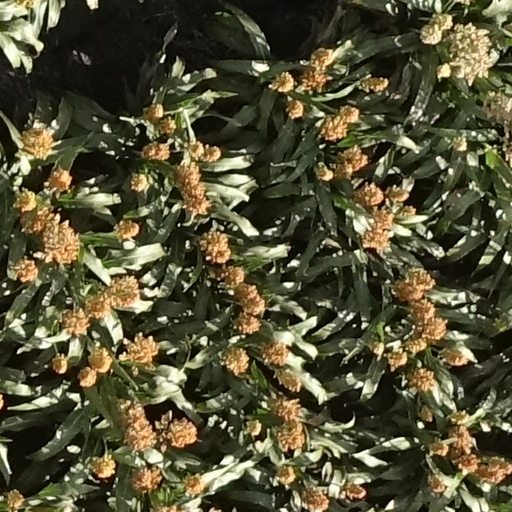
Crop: sorghum